White stag

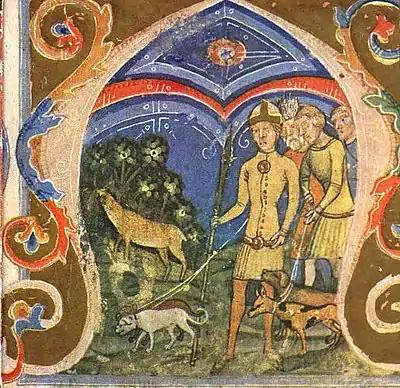
Miniature of the hunt of the White Stag, with Hunor and Magor in the foreground, 1360.

Today, the Hungarian branch of Scouts uses the white stag as a symbol. The white stag is also prevalent in Hungarian mythology; it was believed that a white stag led the brothers Hunor and Magor to Scythia, an action which preceded the formation of the Hun and Magyar people.